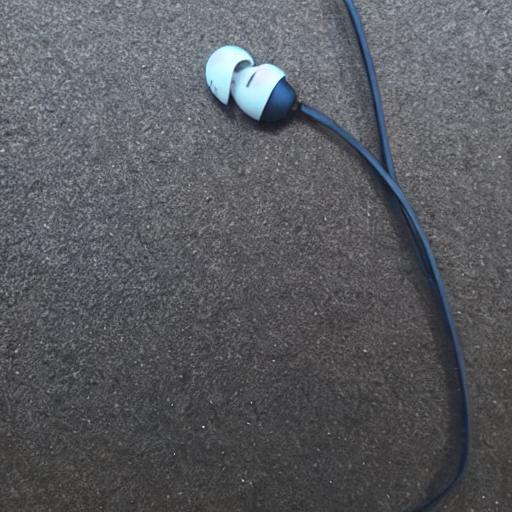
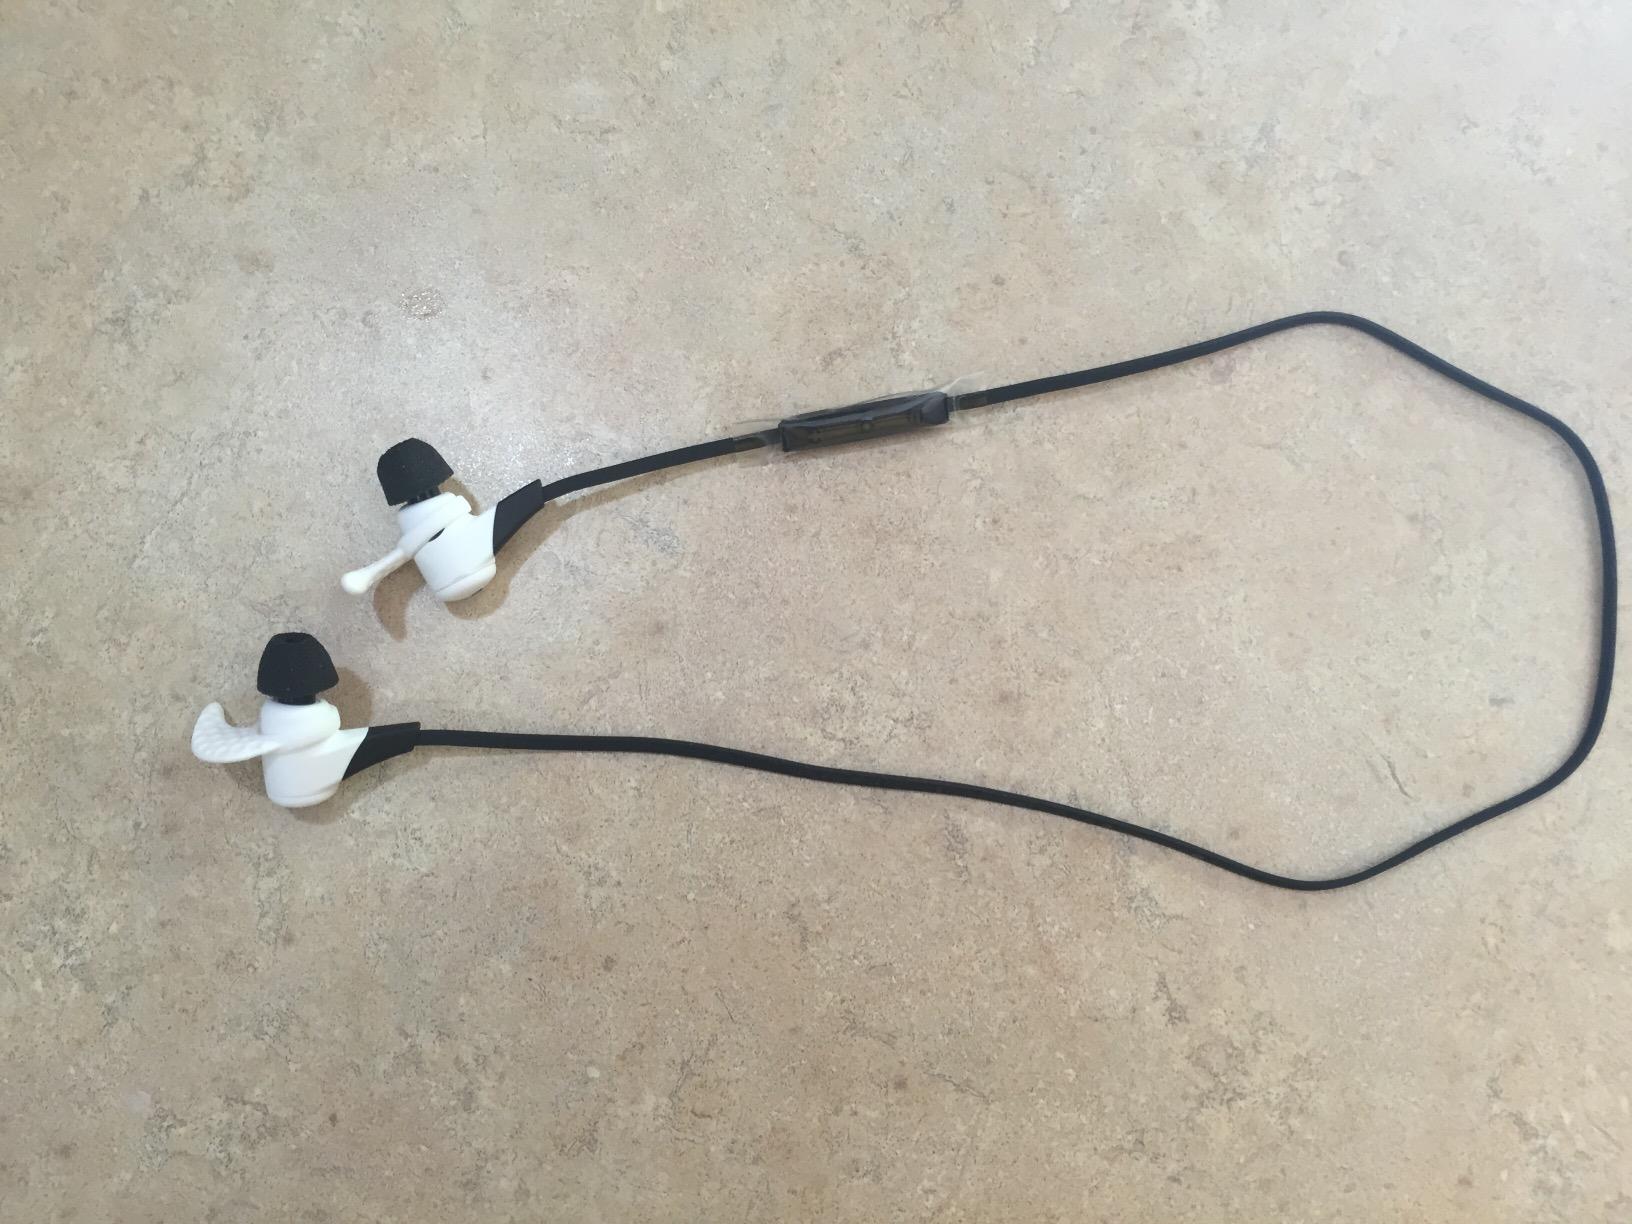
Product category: headphones
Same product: no